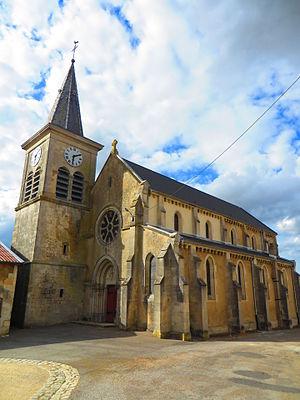
Woimbey L'église Saint-Rémi
Woimbey est une commune française située dans le département de la Meuse, en région Grand Est.